Love Me India

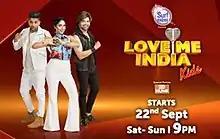
Official promotional poster

Love Me India is a live singing reality show that broadcasts on & TV. It is the first live singing reality show for kids in India, between the ages of 5 and 15. The show was hosted by Meiyang Chang and cameo hosted by Sunanda Wong (for audition period only).